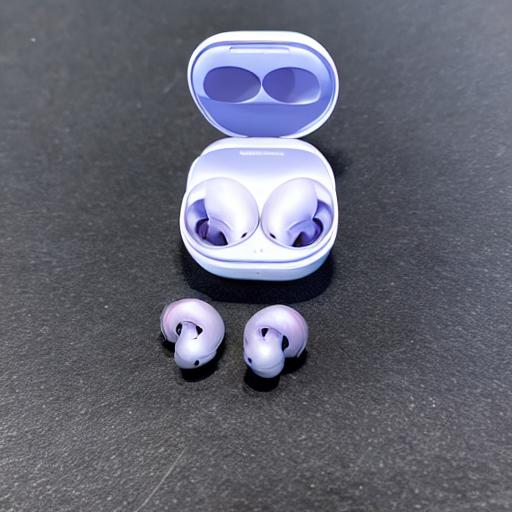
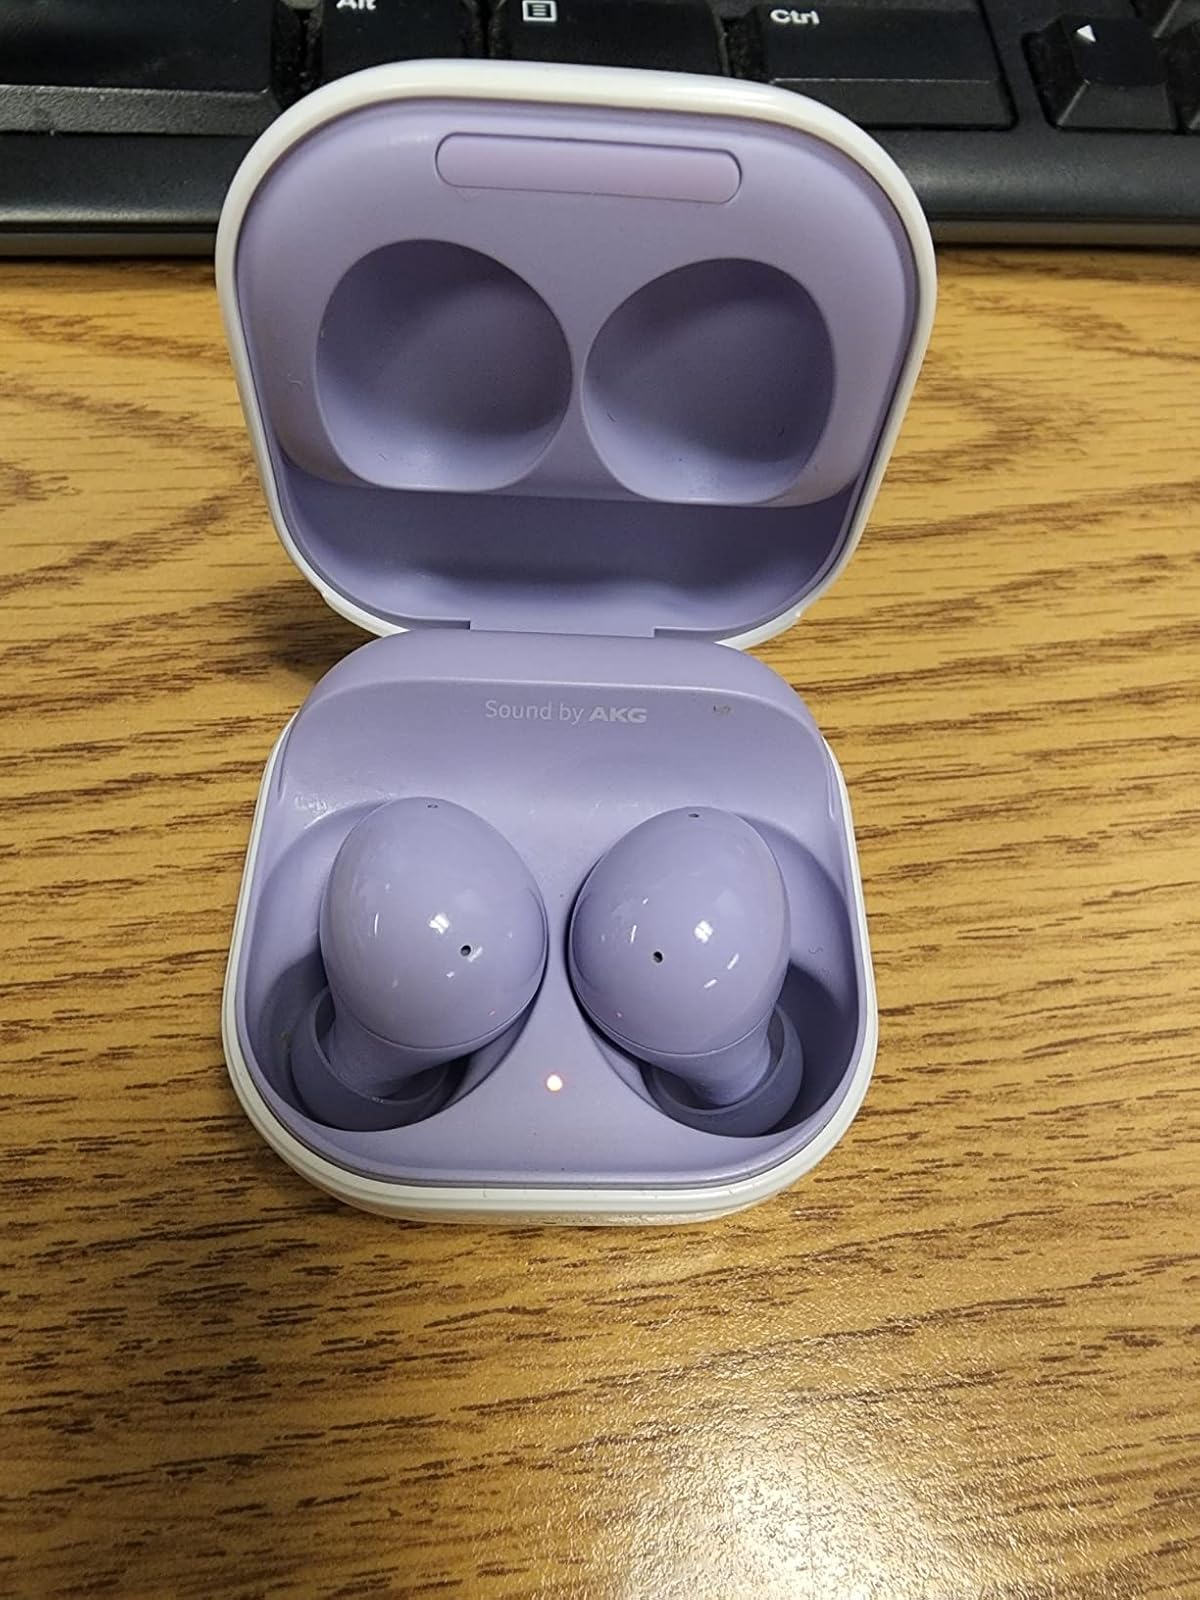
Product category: earbuds
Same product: no